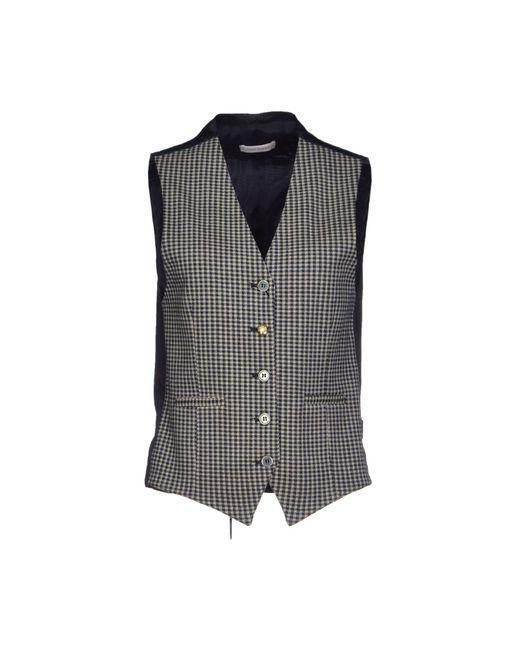
Karierter formeller schwarzer und grauer Halbmantel